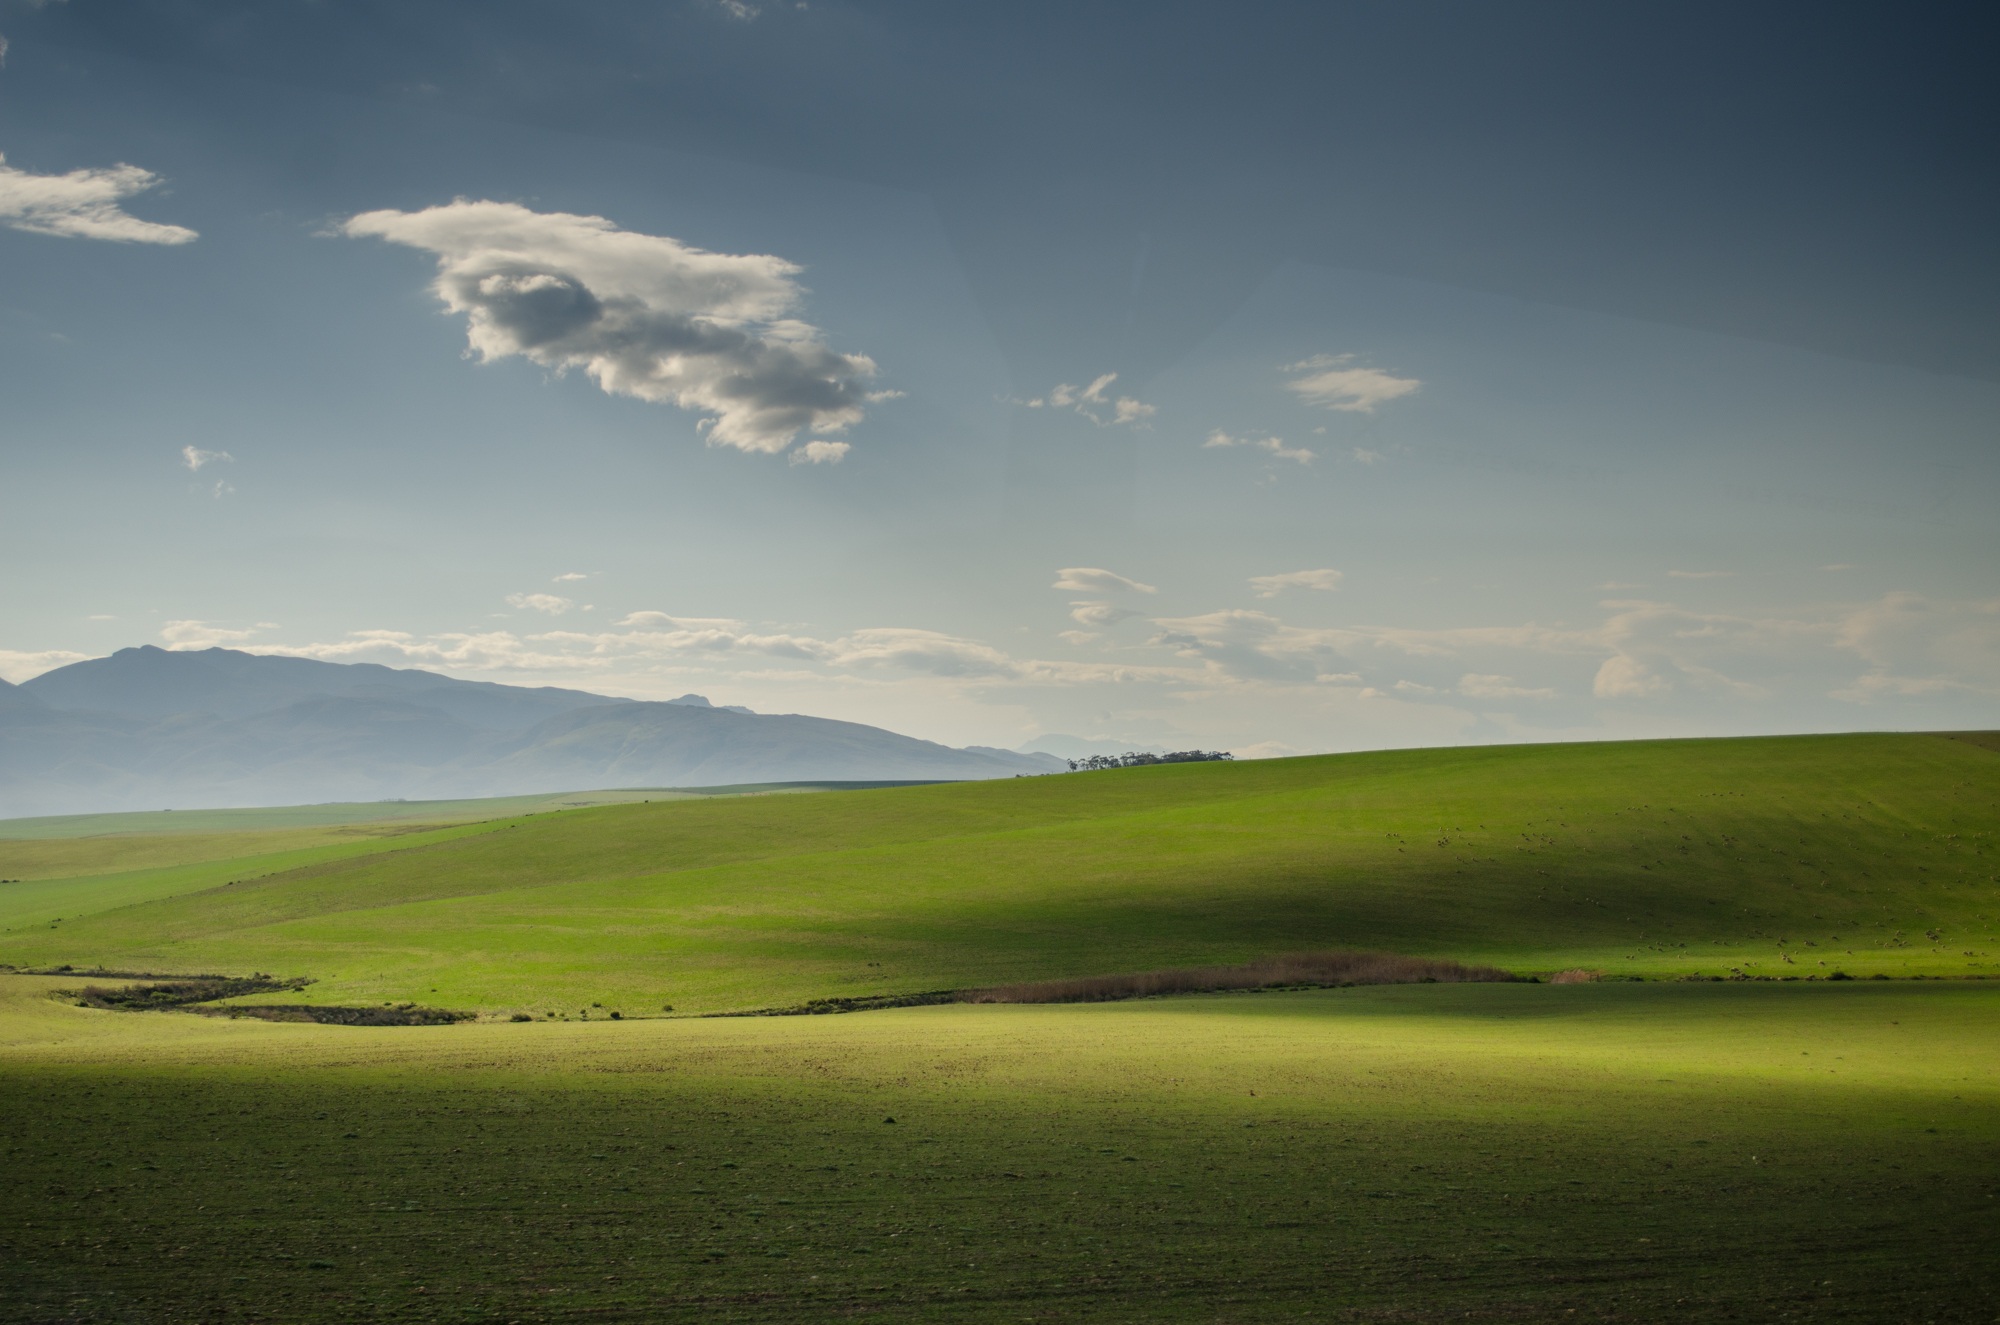
landscape, nature, grass, horizon, mountain, cloud, sky, sunrise, field, meadow, prairie, countryside, sunlight, morning, hill, dawn, atmosphere, land, country, dusk, environment, spring, green, scenic, pasture, weather, fresh, blue, plain, clouds, fields, grassland, landscapes, plateau, rural area, meadows, meteorological phenomenon, atmospheric phenomenon, mountainous landforms